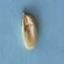
Maize quality: Bad